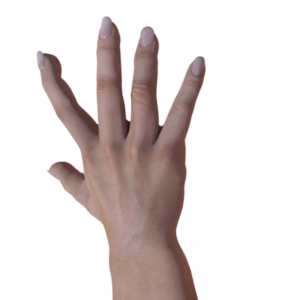
Label: paper